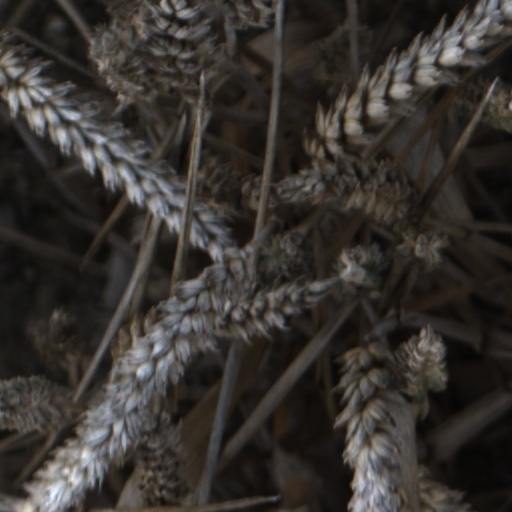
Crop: wheat